Broiler industry

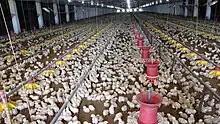
Broiler chicks

The broiler industry is the process by which broiler chickens are reared and prepared for meat consumption. Worldwide, in 2005 production was 71,851,000 tonnes.